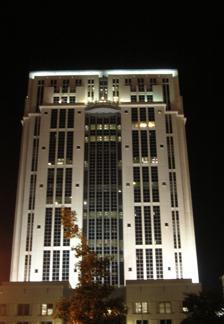
Building: Orange County Courthouse (Florida)
Country: United States of America
Year built: 1997
This article is about the modern Orange County Courthouse. For the historical Orange County Courthouse, see Old Orange County Courthouse (Florida) . Orange County Courthouse General information Architectural style Postmodern Town or city 425 North Orange Avenue Orlando, Florida Country United States Coordinates 28°32′53″N 81°22′45″W / 28.54806°N 81.37917°W / 28.54806; -81.37917 Completed 1997 Cost $100 million Client Orange County, Florida Height 416 ft (127 m) Technical details Floor count 24 Design and construction Architect(s) Michael LeBoeuf , HLM Design Main contractor Morse Diesel International References The Orange County Courthouse , located in Orlando, Florida , United States , comprises the Ninth Judicial Circuit Court of Florida and its associated offices, including Orange County's county court . The courthouse complex includes a 23-level courthouse tower, two five-story office buildings for the State Attorney and Public Defender , and a 1,500 car parking facility ." It is connected to other downtown points by the free Lymmo bus. References